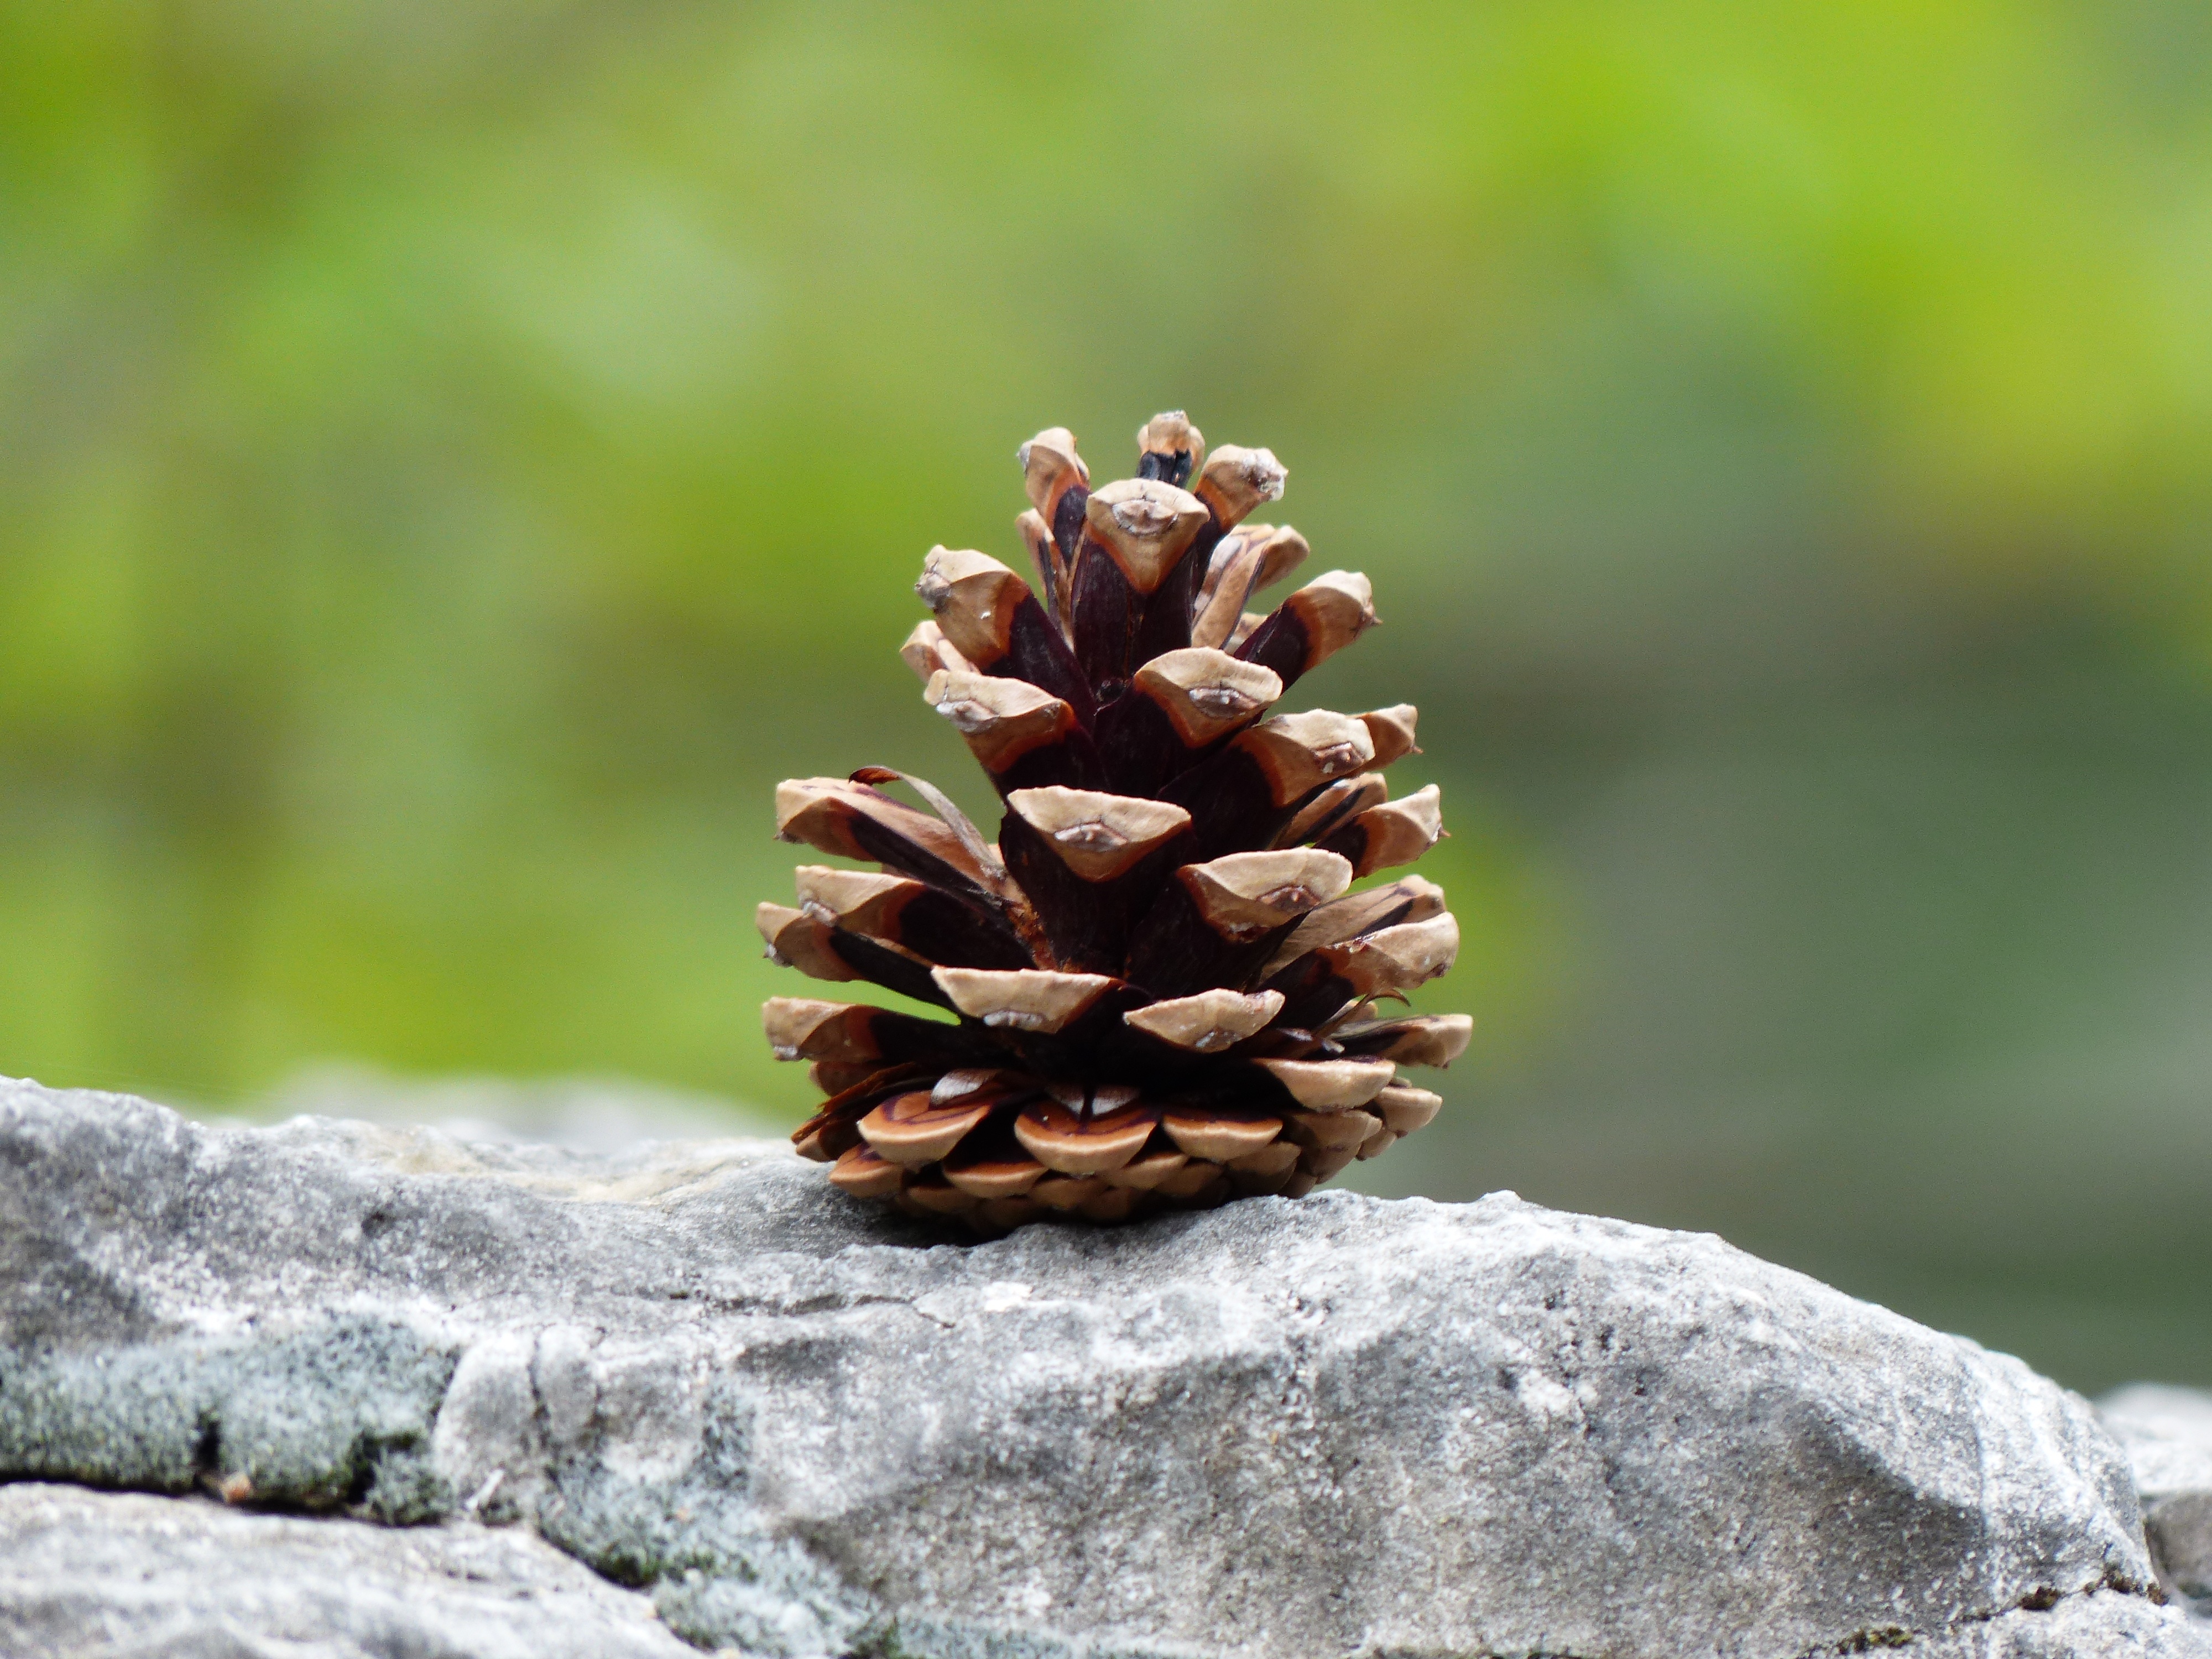
tree, nature, branch, plant, leaf, flower, green, botany, fir, flora, conifer, close up, seeds, tap, spruce, larch, pine cones, macro photography, flowering plant, pine family, strobilus, conifer cones, grass family, plant stem, woody plant, land plant, conifer cone